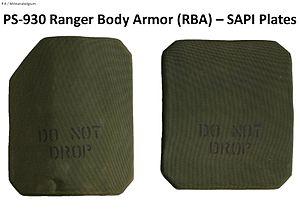
Détail des deux Small Arms Protective Inserts (plaques en céramique) du Ranger Body Armor PS-930 offrant une protection contre les balles de calibre 30.